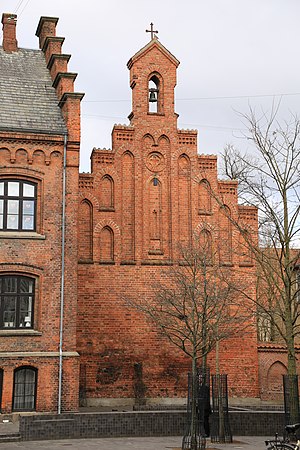
Gråbrødre Klosterkirke (Odense)
Graabrødre Klosterkirke
Gråbrødre Kloster set mod Gråbrødreplads i Odense, Danmark.
Graabrødre Klosterkirke i Odense var en del af Gråbrødre Kloster. Kirken blev opført i slutningen af 1200-tallet og kom til at huse mange fornemme begravelser, de første var to af Erik Glippings døtre. Kong Hans' dronning, Christine, der omkring år 1500 boede i Odense, udsmykkede kirken med blandt andet Claus Bergs Altertavle og lod sig gravlægge her sammen med sin mand. Siden blev også hendes søn, Christian II, begravet i kirken. Efter reformationen gik kirken i forfald og i begyndelsen af 1800-tallet blev den revet ned og gravpladserne flyttet til Skt. Knuds Kirke. Sidst i 1800-tallet blev der bygget et mindre kapel ved Gråbrødre Hospital et andet sted end den tidligere kirke.